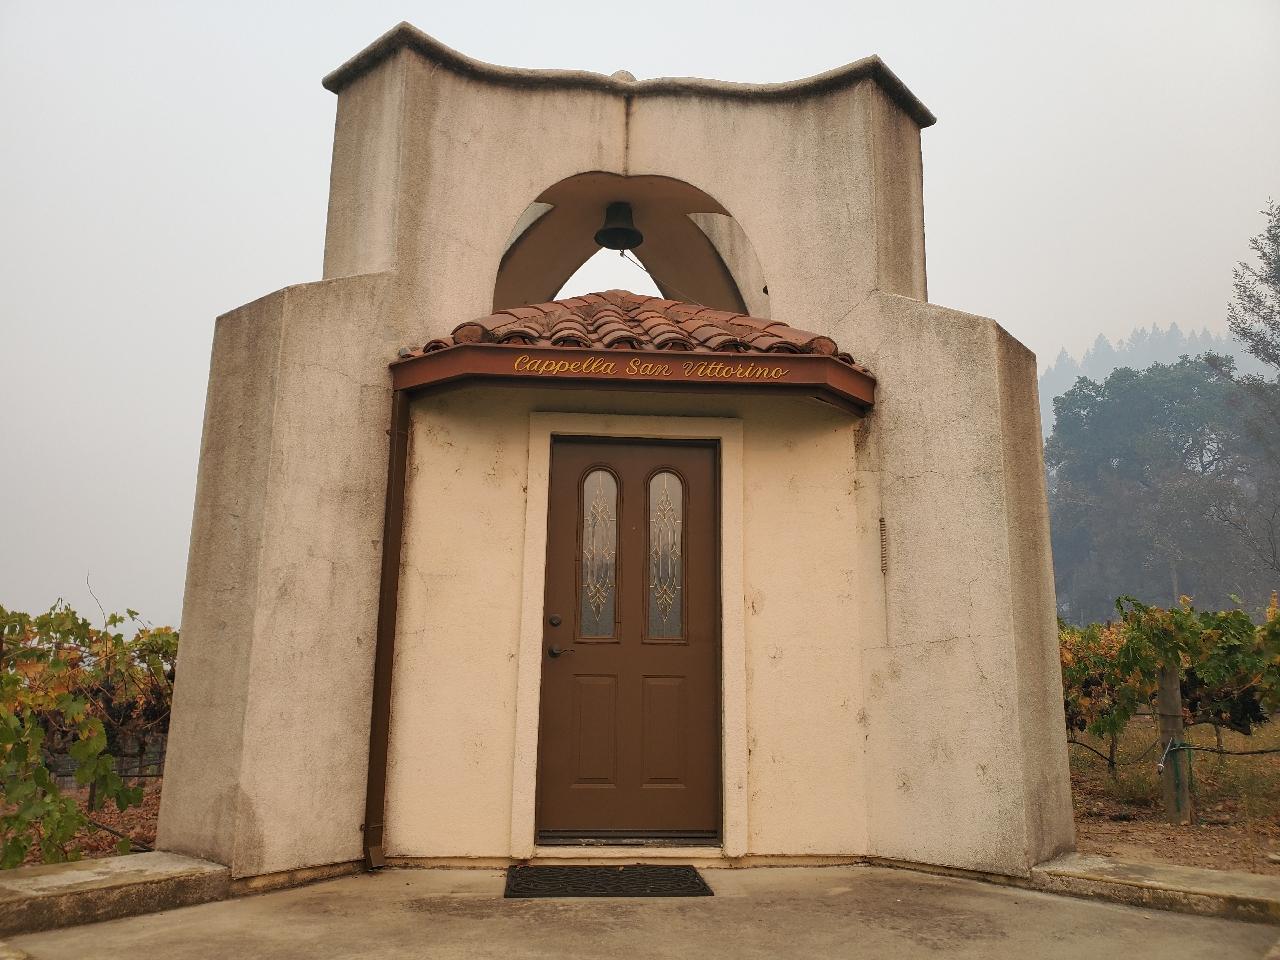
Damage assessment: no_damage